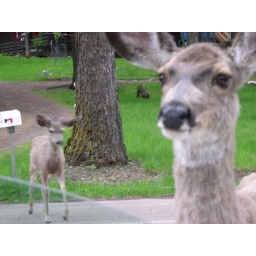
This one would have crawled in the car if the door were open...